Common land

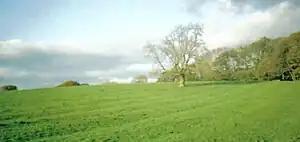
Rig and furrow marks at Buchans Field, Wester Kittochside

The act of transferring resources from the commons to purely private ownership is known as "enclosure", or (especially in formal use, and in place names) "Inclosure". The inclosure acts were a series of private acts of Parliament, mainly from about 1750 to 1850, which enclosed large areas of common, especially the arable and haymeadow land and the better pasture land.